Drinking in public

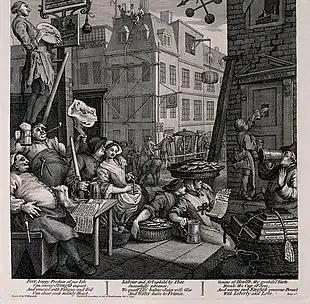
Engraving of a street scene by William Hogarth, c. 1751, showing traders consuming beer in public

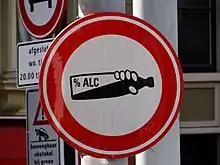
A sign prohibiting public alcohol consumption in the Netherlands

Social customs and laws concerning drinking alcohol in public vary significantly around the world. "Public" in this context refers to outdoor spaces such as roads, walkways, parks, or in a moving vehicle. Drinking in bars, restaurants, stadiums, and other such establishments, for example, is not generally considered to be "in public" even though those establishments are open to the general public.